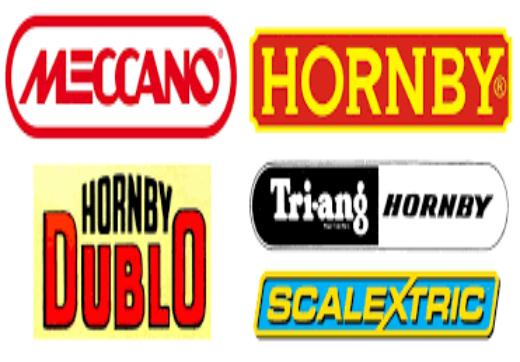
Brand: meccano
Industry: Leisure